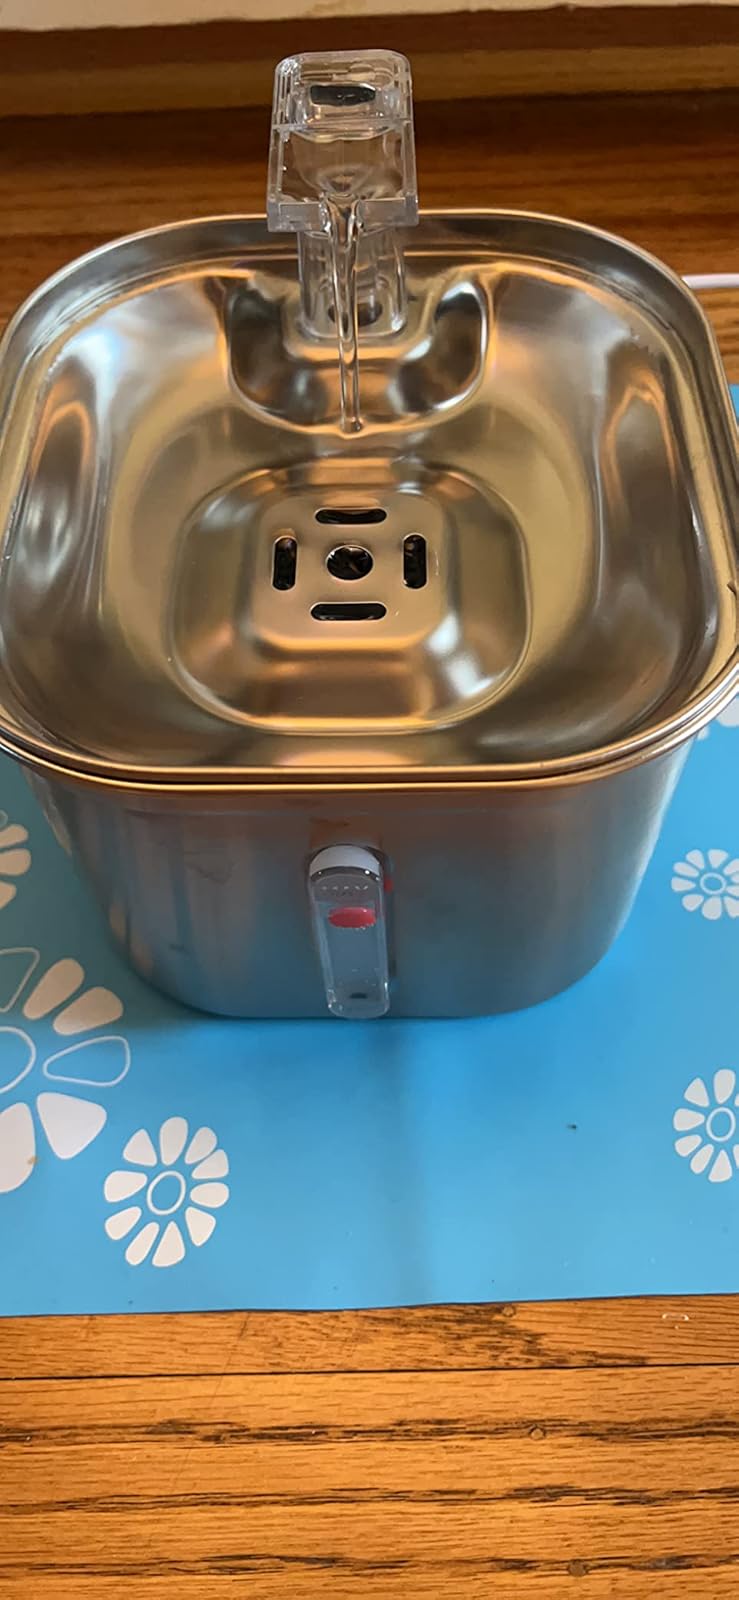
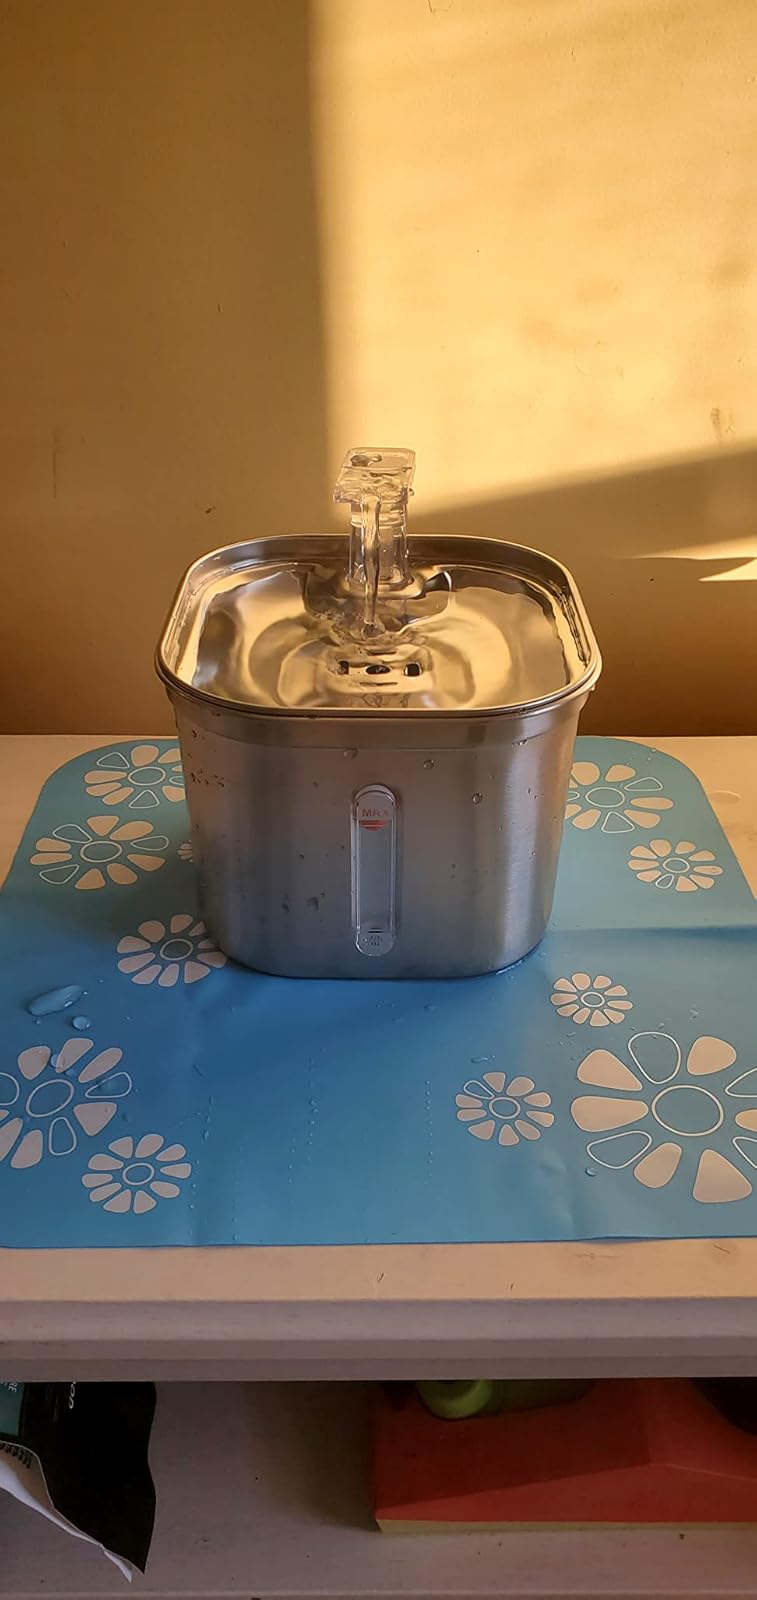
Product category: items_bowl
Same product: yes